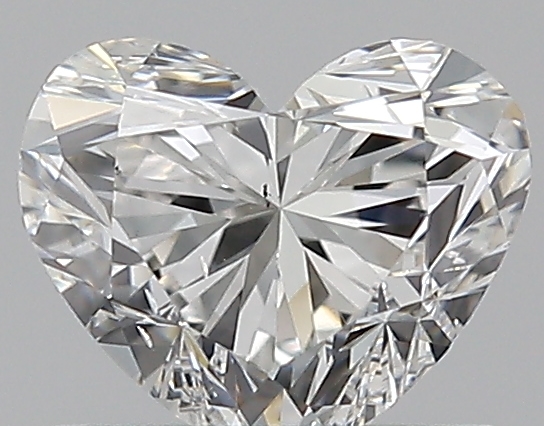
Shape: heart
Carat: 0.7
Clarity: SI1
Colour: G
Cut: VG
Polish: EX
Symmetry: VG
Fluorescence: N
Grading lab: GIA
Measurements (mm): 5.12 x 6.07 x 3.74